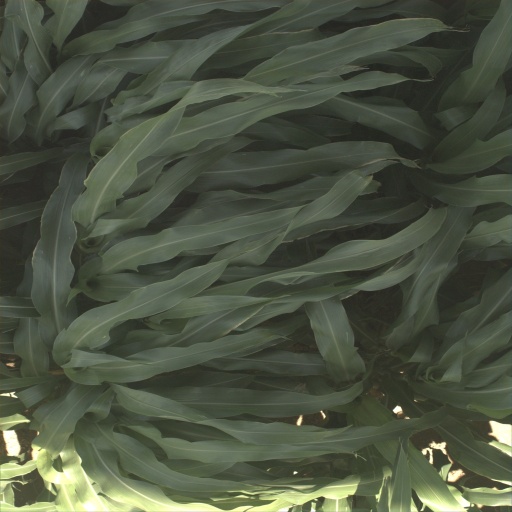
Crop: sorghum